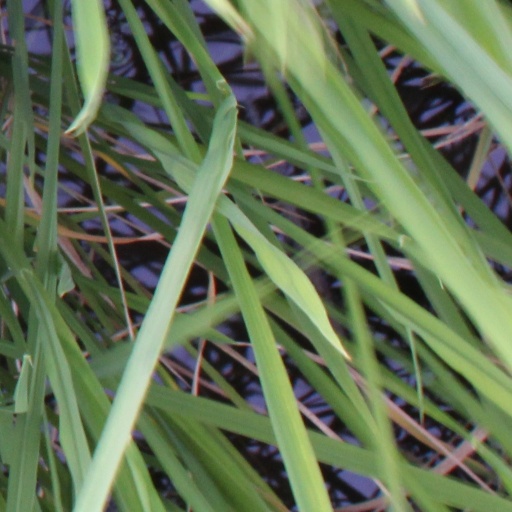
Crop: rice